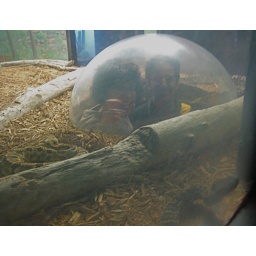
the boy and girl in the plastic bubble